INS Vikramaditya

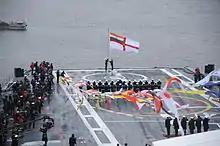
The Indian Navy ensign is hoisted aboard "Vikramaditya" as she is commissioned at Sevmash Shipyard in Russia.

The ship was formally commissioned on 16 November 2013 at a ceremony held at Severodvinsk, Russia. The ceremony was attended by the Indian defence minister A. K. Antony and the Russian deputy prime minister Dmitry Rogozin.